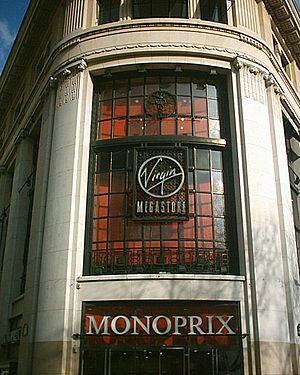
Virgin Megastore est une chaîne mondiale de commercialisation de biens culturels, créée par le Britannique Richard Branson et qui fait, suivant les pays, partie du Virgin Group, du groupe His Master's Voice, ou du groupe Butler Capital Partners.
Les Galeries Lafayette Champs-Élysées sont un grand magasin du Groupe Galeries Lafayette, une des trois implantations à Paris de l’enseigne Galeries Lafayette.
L’avenue des Champs-Élysées est une voie de Paris. Longue de près de deux kilomètres et suivant l'axe historique de la ville, elle est une voie de circulation centrale reliant la place de la Concorde à la place Charles-de-Gaulle dans le 8ᵉ arrondissement. Site touristique majeur, elle a souvent passé pour la plus belle avenue de la capitale, et est connue en France comme la « plus belle avenue du monde ».